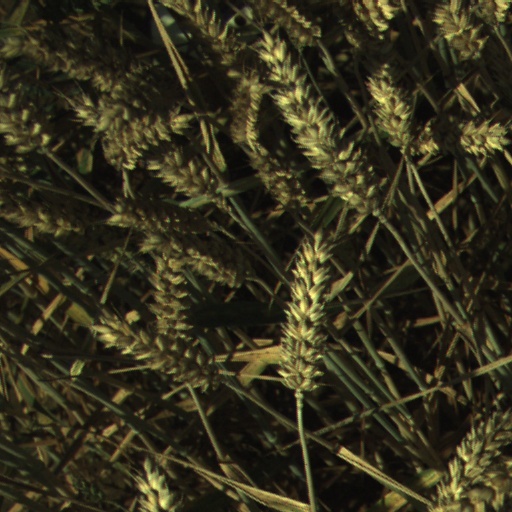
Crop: wheat